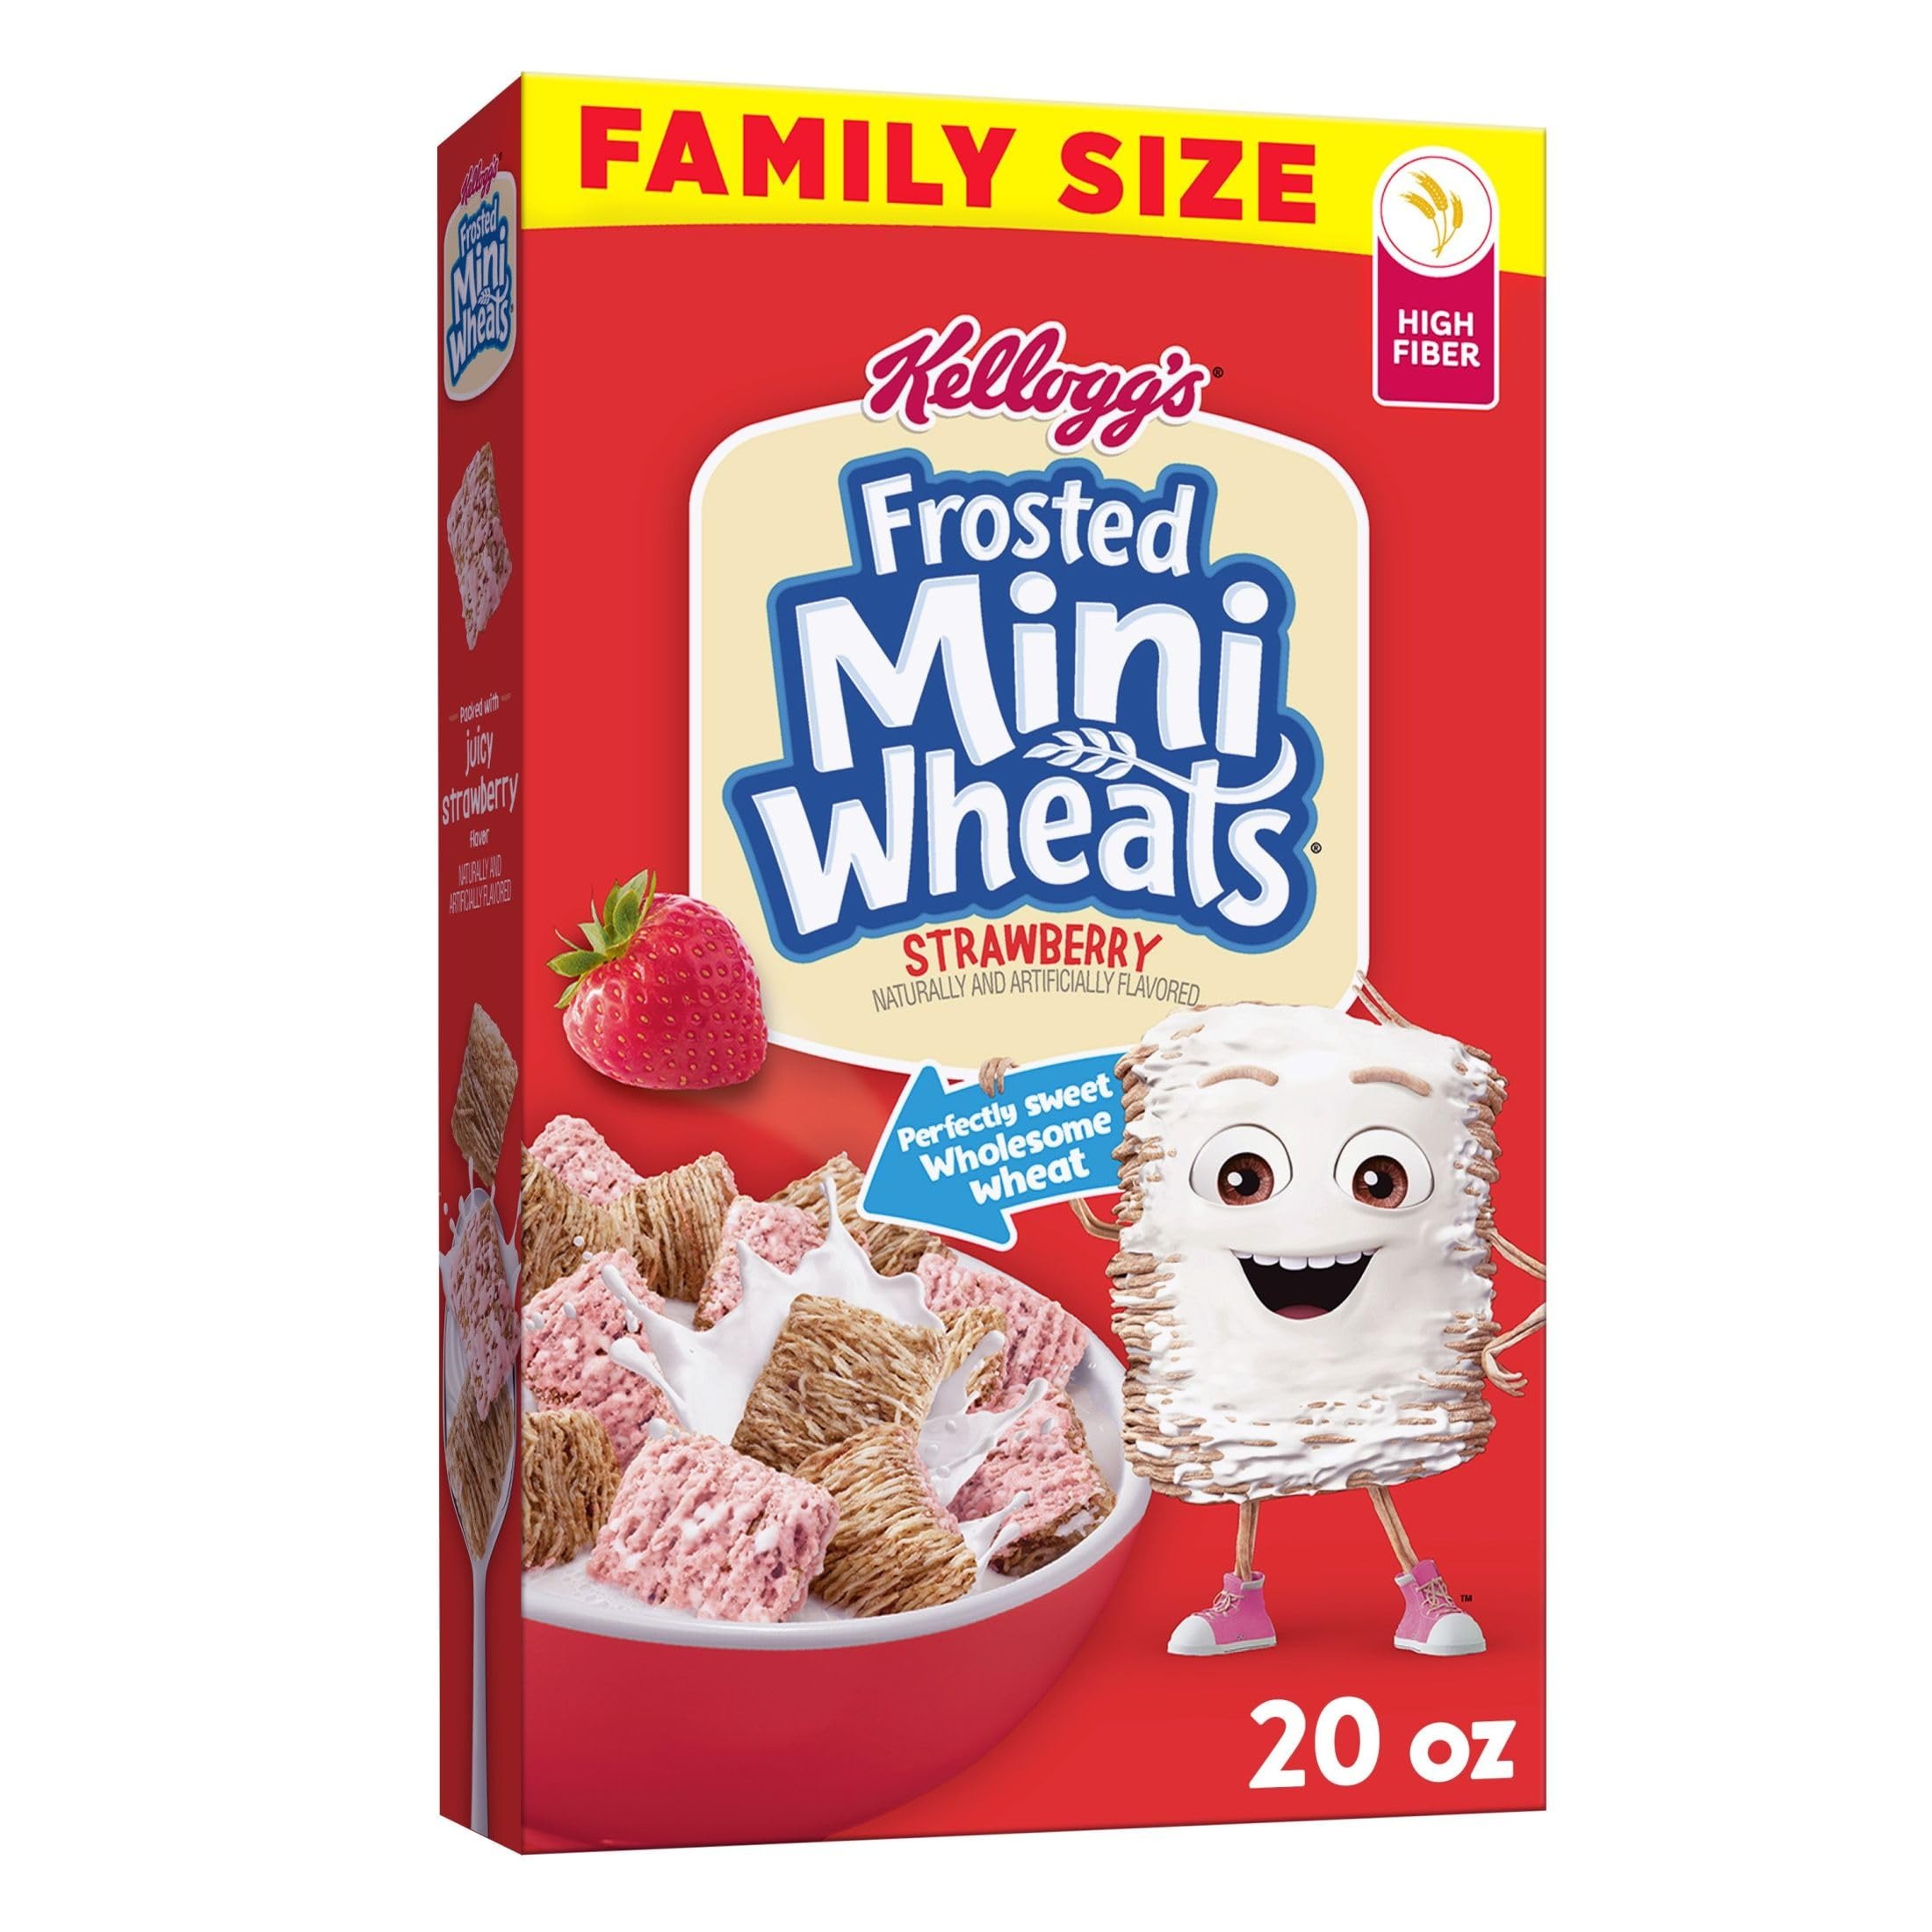
Item Name: Kellogg's Frosted Mini-Wheats Breakfast Cereal, Kids Cereal, Family Breakfast, Family Size, Strawberry, 20oz Box (1 Box)
Bullet Point 1: Kellogg’s is partnering with Penguin Random House to provide two free books when you purchase one participating Kellogg's cereal and one participating partner product; Go to feedingreading.com for details; Packaging may vary
Bullet Point 2: Start your day off right with the fortifying goodness of wheat biscuits made with whole grains and delicious strawberry frosting
Bullet Point 3: Contains 47g whole grain; Good source of 7 vitamins and minerals; Colors from natural sources; USDA Whole Grain-Rich; Contains wheat ingredients
Bullet Point 4: A low-fat, healthy cereal to enjoy with or without your favorite milk; Makes a tasty snack at work, school snack, or as a quick dinner
Bullet Point 5: Includes 1, 20oz family-size box of delicious Kellogg's Frosted Mini-Wheats Strawberry cereal; Packaged for freshness and great taste
Value: 1.0
Unit: Count

Price: 7.115